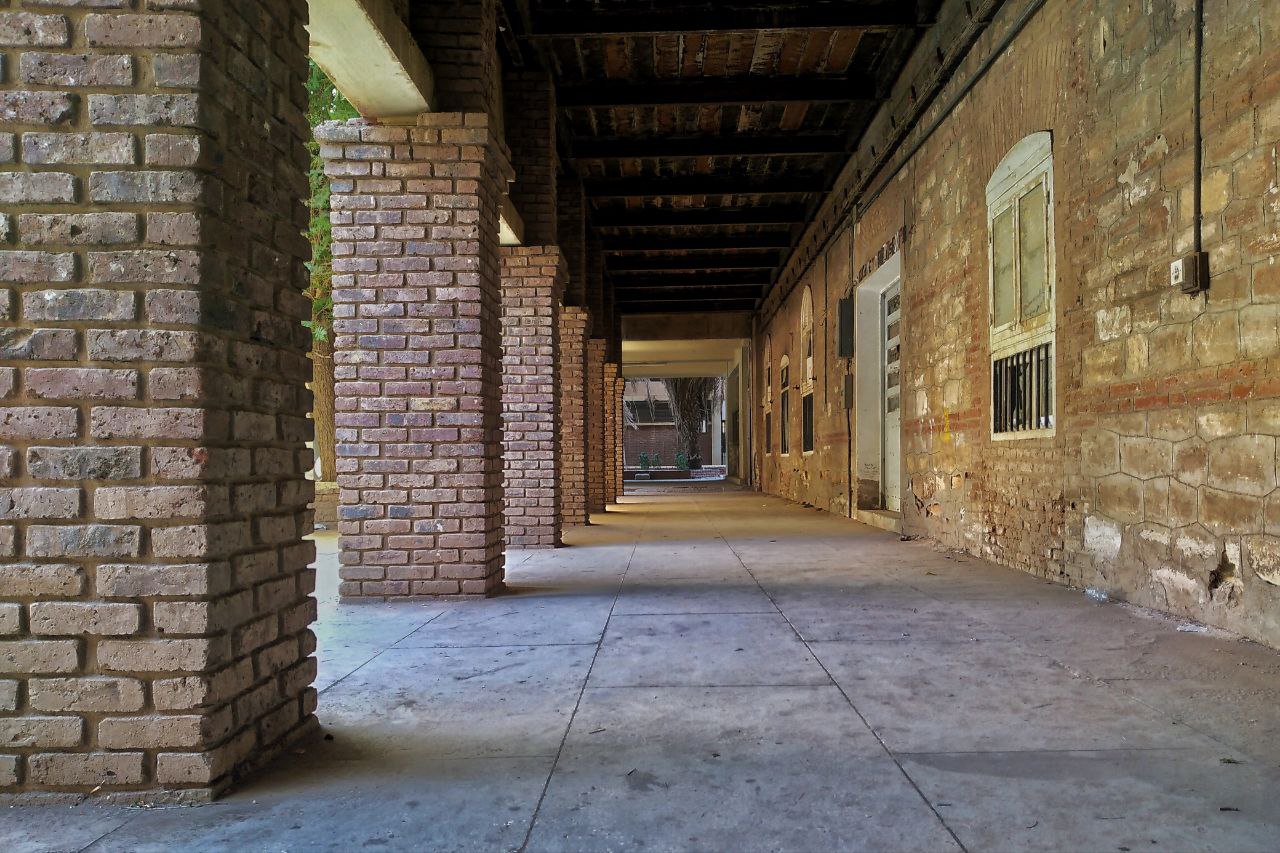
الوصف بالفصحى: ممر طويل ذو أعمدة من الطوب وسقف خشبي
الوصف بالعامية السودانية: ممر طويل بأعمدة طوب وسقف خشب
التصنيف: Urban & City Life
التصنيف الفرعي: Historic Architecture